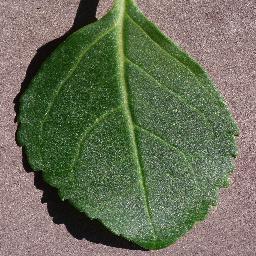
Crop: cherry
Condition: (including_sour)_healthy